Paul Fleming (poet)

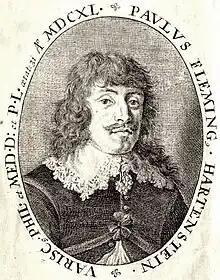

As well as writing notable verse and hymns, he spent several years accompanying the Duke of Holstein's embassies to Russia and Persia. He also lived for a year at Reval on the coast of Estonia, where he wrote many love-songs.